Egypt at the 2019 African Games

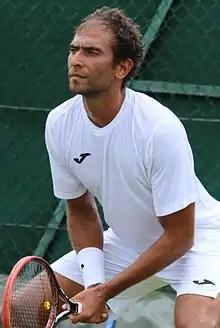
Mohamed Safwat (2016)

Mohamed Safwat won the gold medal in the men's singles event and Karim-Mohamed Maamoun won the silver medal in that event.